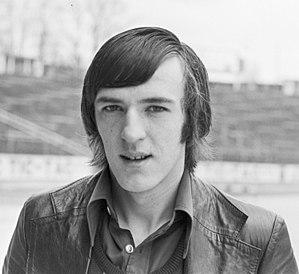
François Van Der Elst surnommé Swat est un footballeur international belge, né le 1ᵉʳ décembre 1954 à Opwijk et mort le 11 janvier 2017 à Alost.